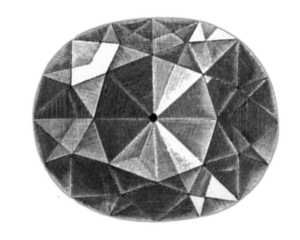
Koh-i-Nor après 1852 Русский: Кохинур в новом виде, после 1852г. Svenska: Koh-i-noor i sin nyare form